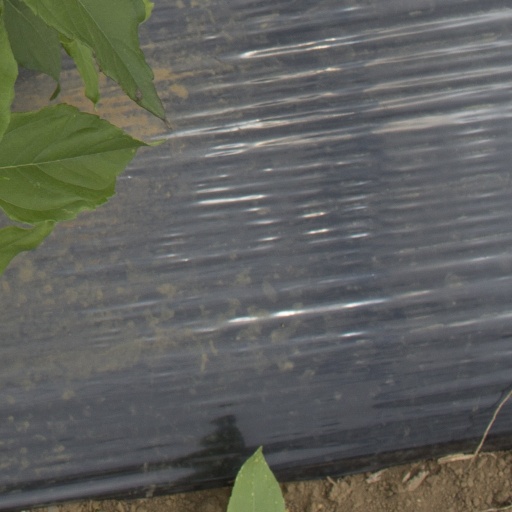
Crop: Jerusalem artichoke